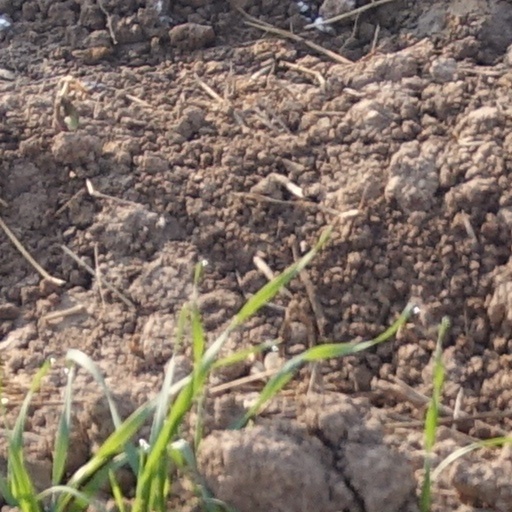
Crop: wheat